Humphrey Lloyd (physicist)

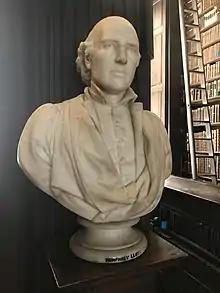
Bust of Humphrey Lloyd on display in the Long Room in TCD.

Lloyd was a fellow of the Royal Societies of London and Edinburgh, and an honorary member of many other learned societies of Europe and America. He was elected as a member to the American Philosophical Society in 1839. In 1855 the university of Oxford conferred on him the degree of D.C.L., and in 1874 the emperor of Germany the order "Pour le Mérite". A bust of him, by Albert Bruce Joy, was placed in the library of Trinity College in 1892.